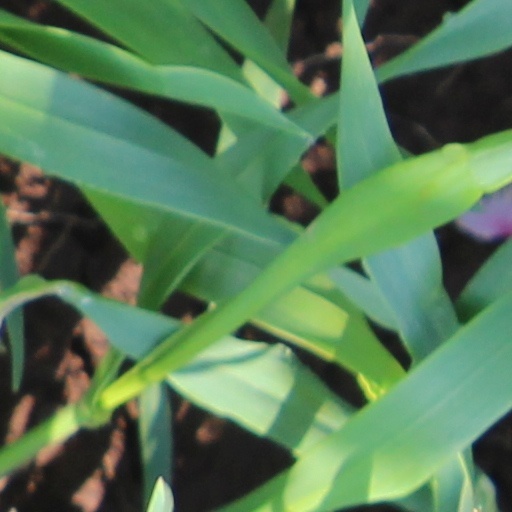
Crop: wheat